Norton Utilities

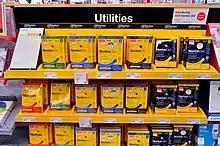
Norton Utilities at a retail store

Norton Utilities is a utility software suite designed to help analyze, configure, optimize and maintain a computer. The latest version of the original series of Norton Utilities is Norton Utilities 16 for Windows XP/Vista/7/8, released 26 October 2012.